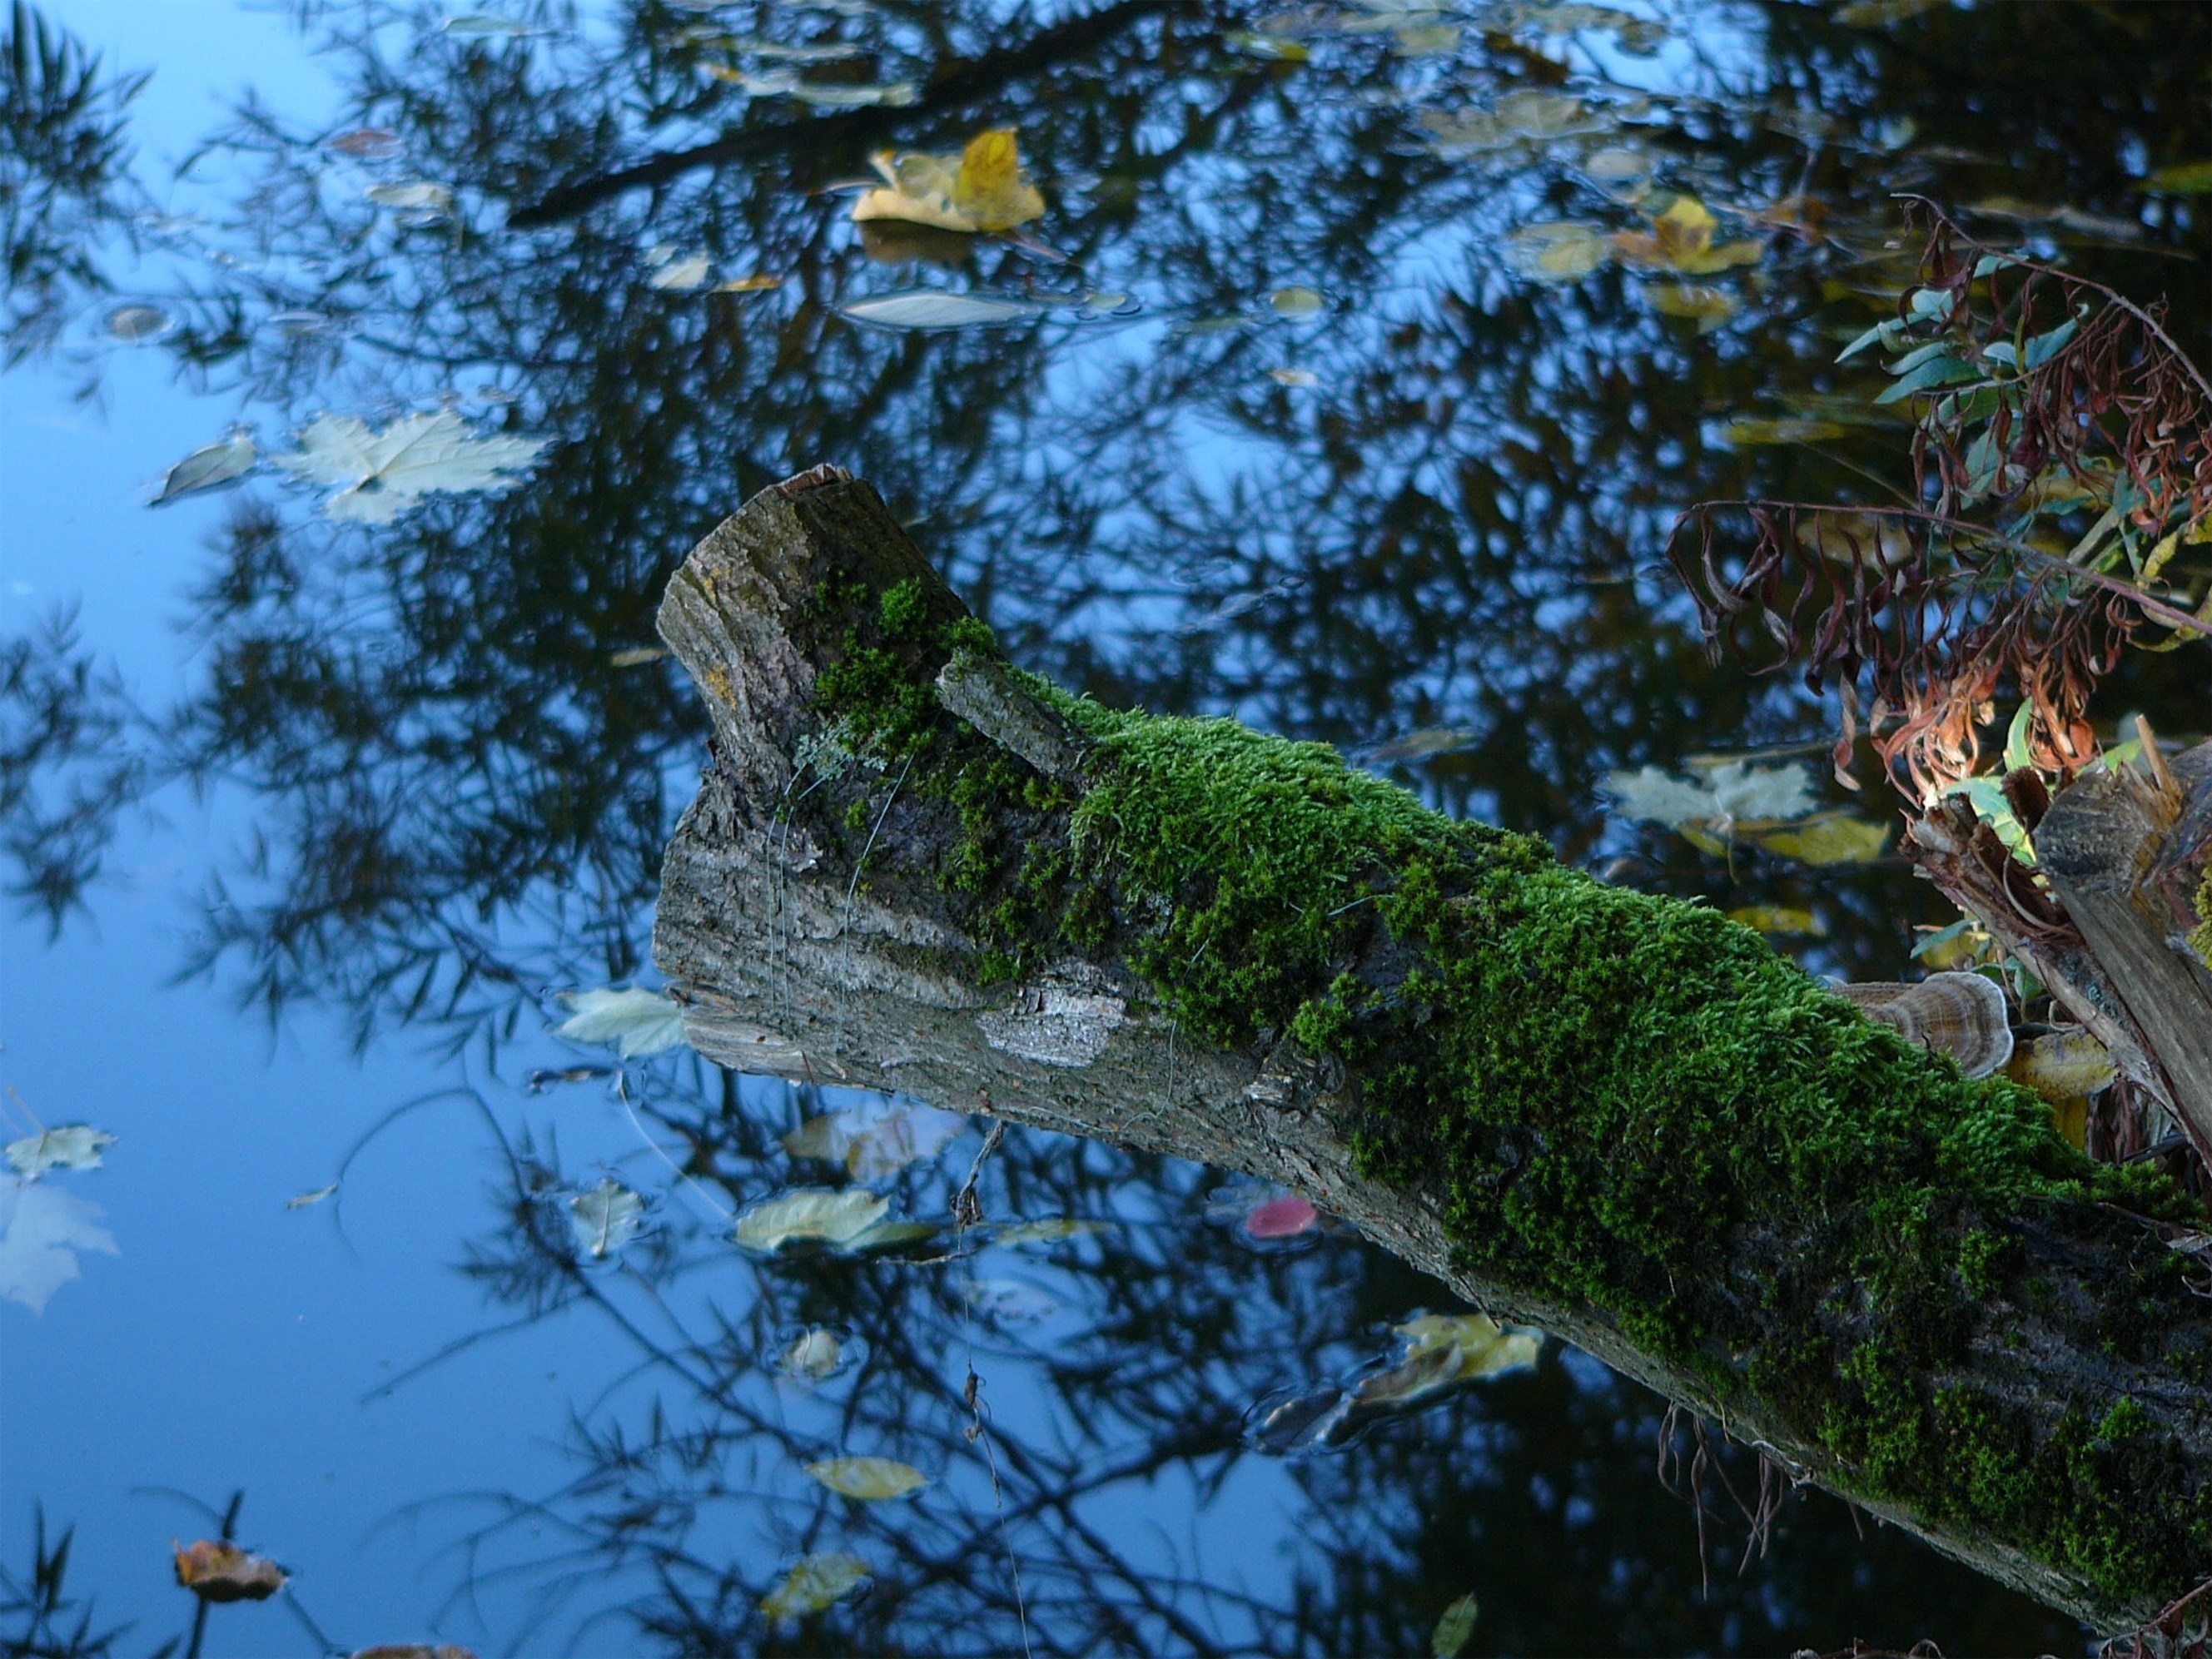
landscape, tree, water, nature, forest, wilderness, branch, plant, sunlight, leaf, flower, lake, atmosphere, river, pond, stream, reflection, autumn, flora, season, bank, vegetation, woodland, bach, habitat, mood, waters, ecosystem, morgenstimmung, river landscape, natural environment, woody plant